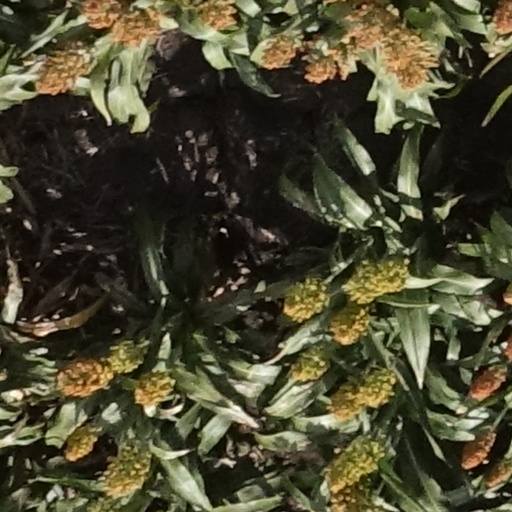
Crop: sorghum